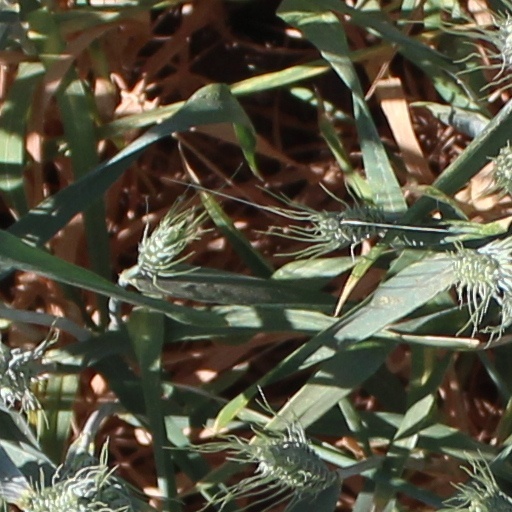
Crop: wheat